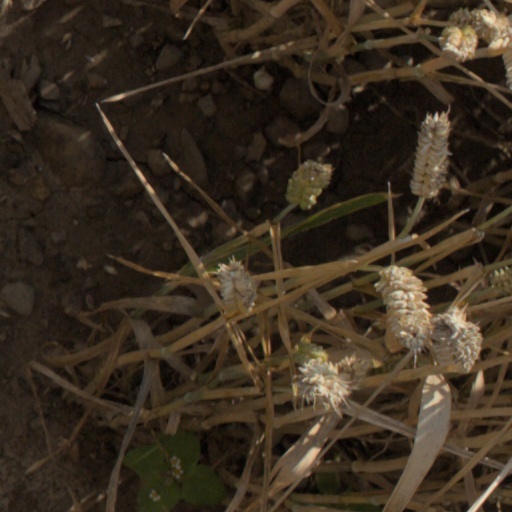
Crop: wheat